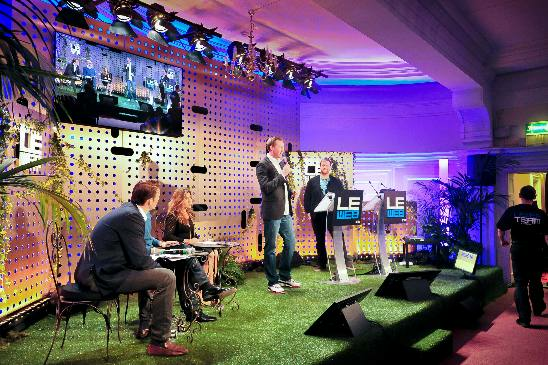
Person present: Yes